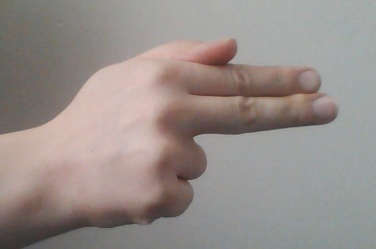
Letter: ghain